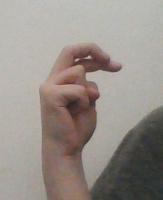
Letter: zay